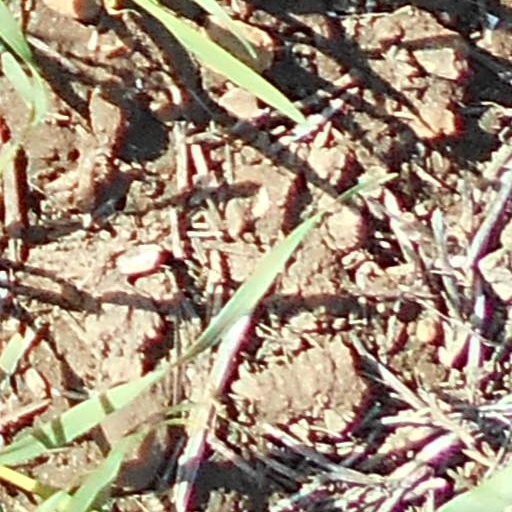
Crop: wheat